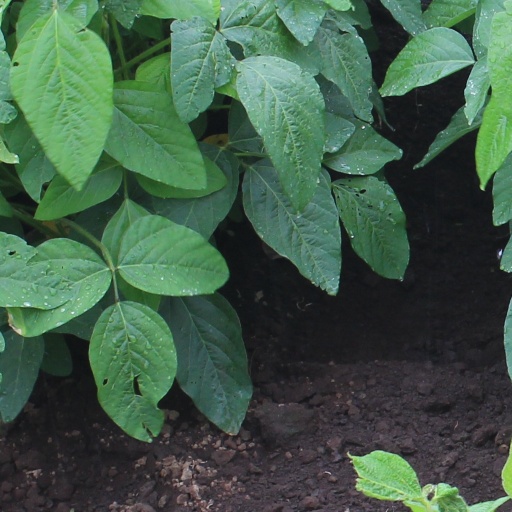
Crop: soybean